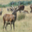
Label: deer